He Done Her Wrong

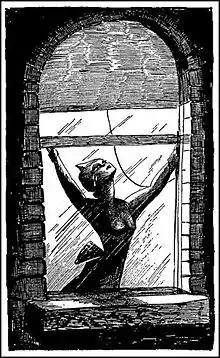
Gross parodies Lynd Ward.

"He Done Her Wrong" follows Milt Gross's earlier comic strip style illustration. The characters are generally cartoonish, and the male characters in particular often have large protruding noses, emblematic of Gross's comical approach to drawing. Gross's characteristic artwork precedes other similar cartoonish styles, such as that of Harvey Kurtzman of "MAD" Magazine.